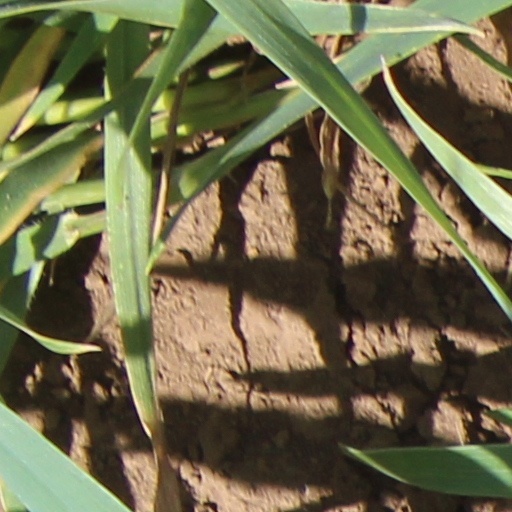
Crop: wheat